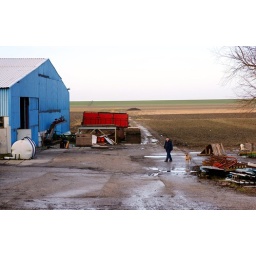
large in black the best. o hoe hou ik van dit